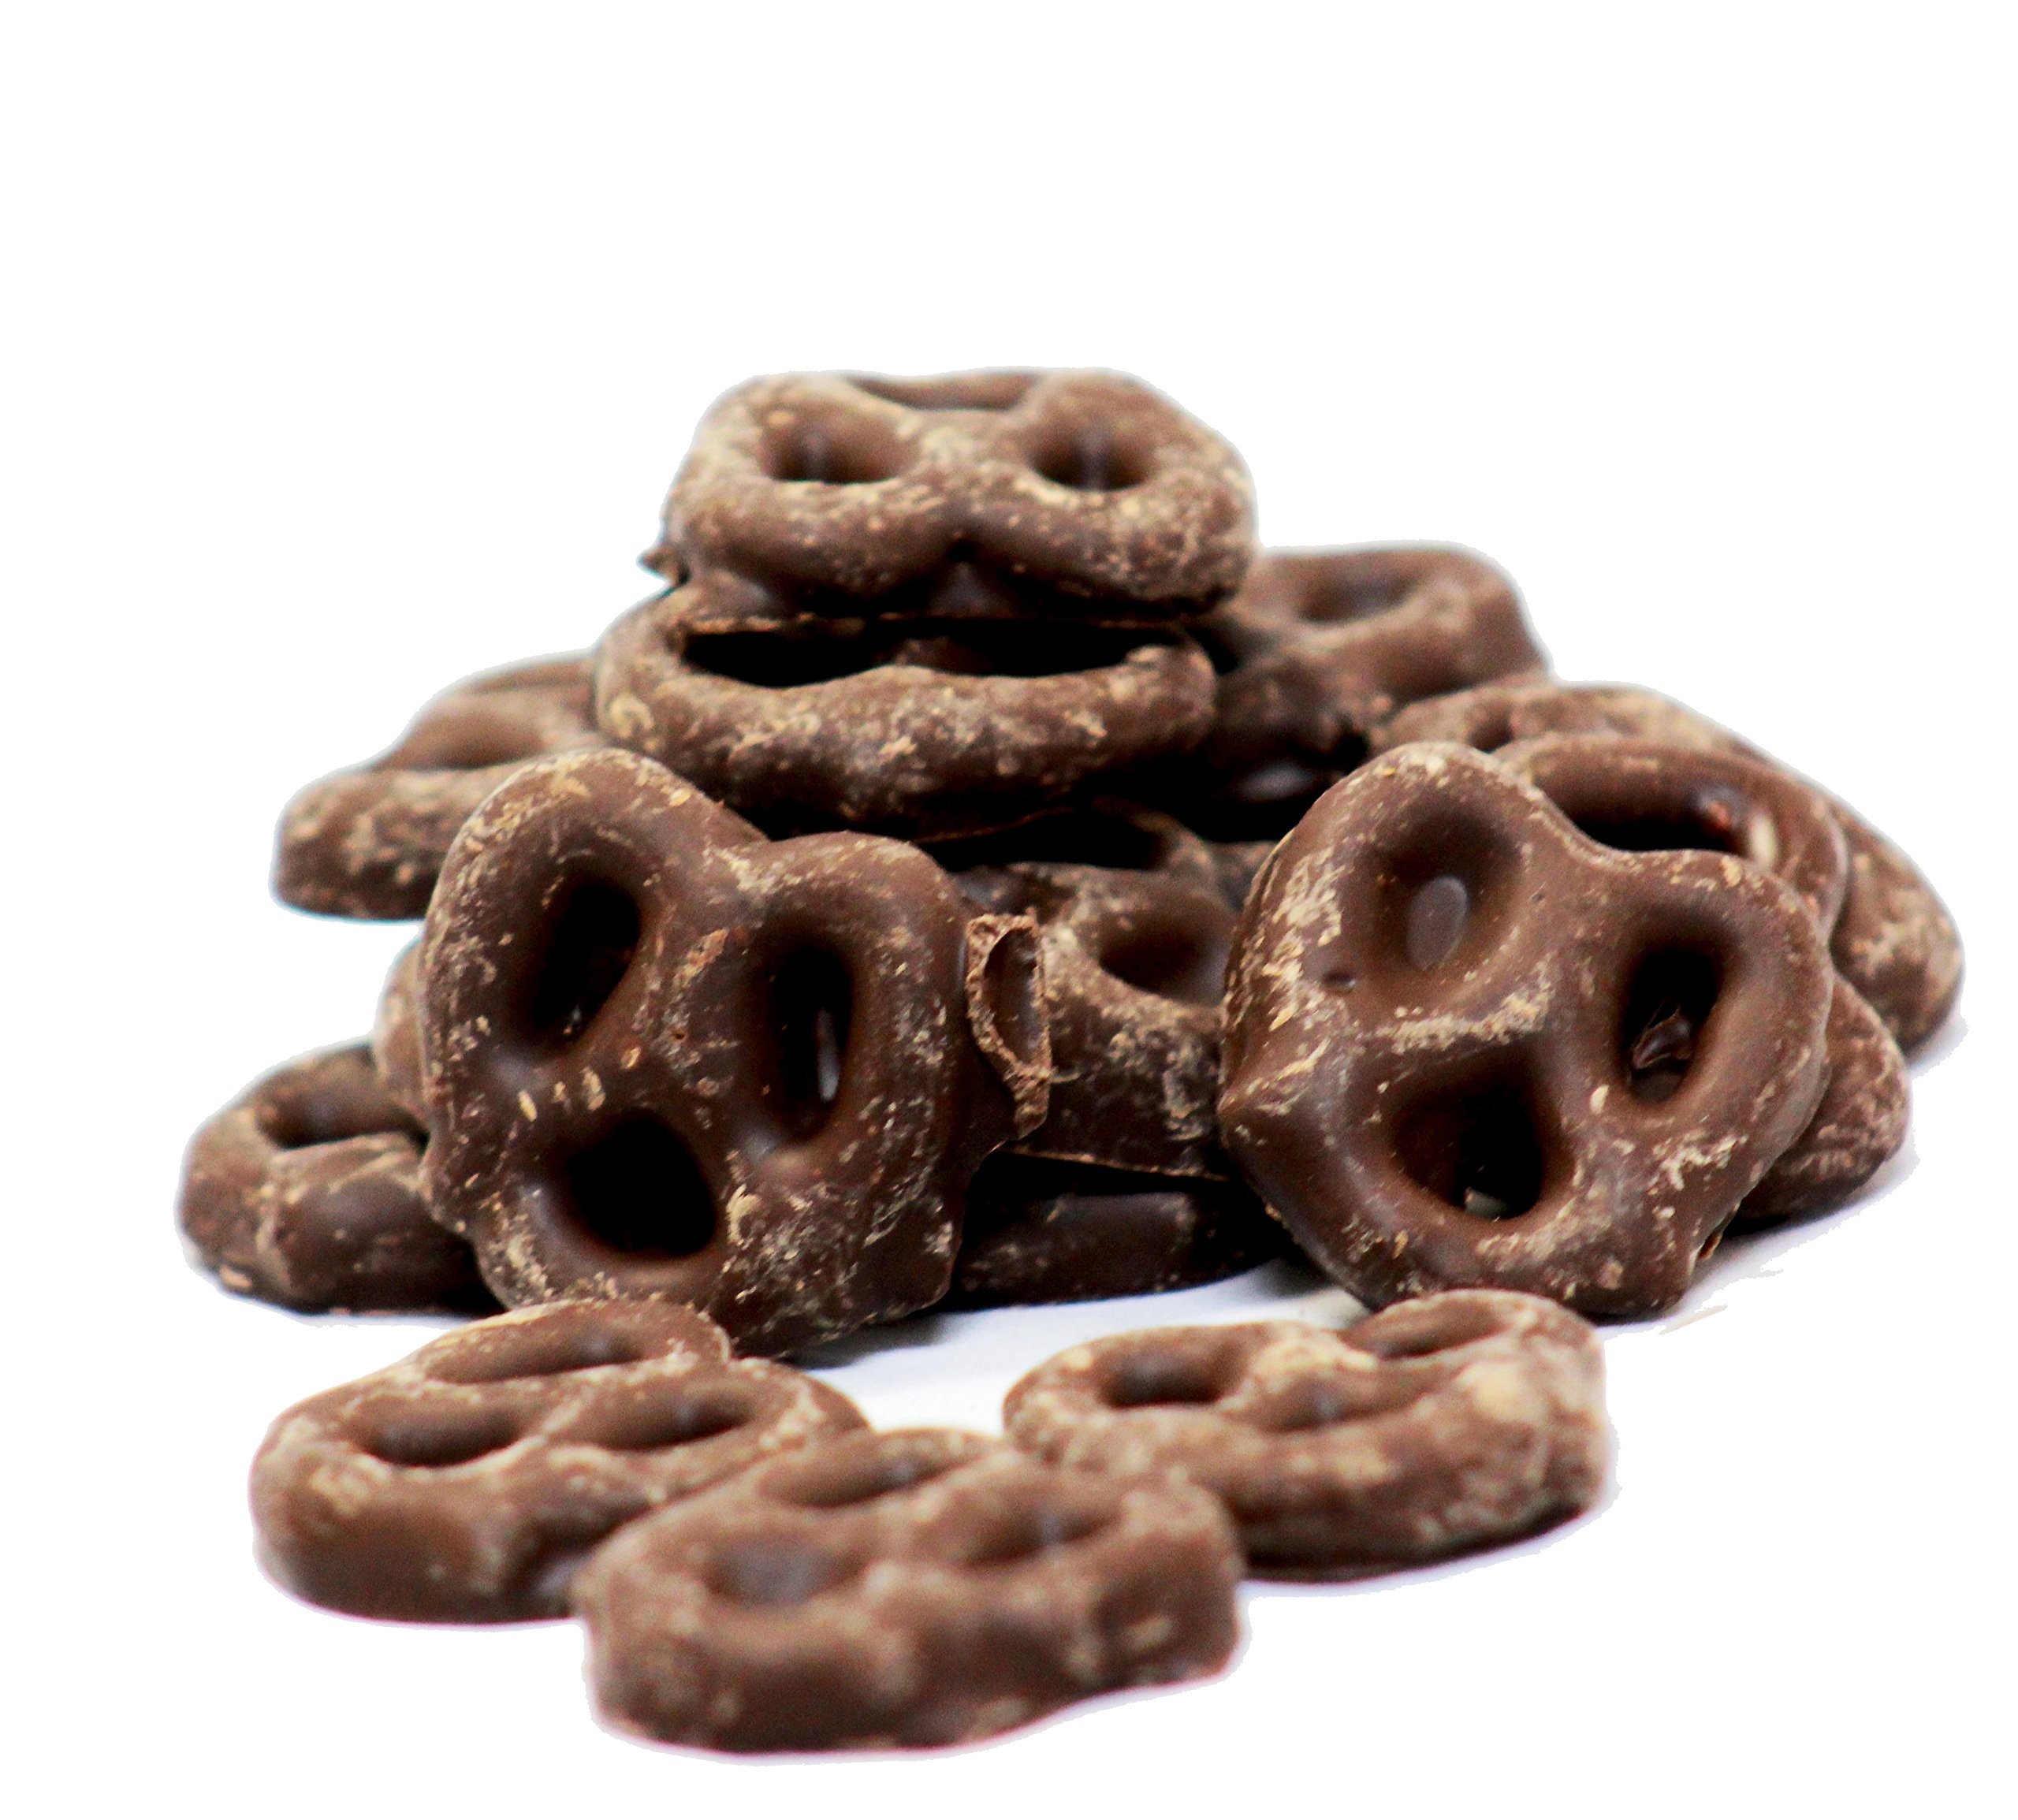
Item Name: Gourmet Chocolate Covered Mini Pretzels by Its Delish (Milk Chocolate, 1 lb)
Bullet Point 1: Delicious Gourmet Milk Chocolate Covered Pretzels
Bullet Point 2: One pound (16 Oz) bulk bag Its Delish brand
Bullet Point 3: HIGHEST QUALITY Made from the freshest and finest material
Bullet Point 4: WONDERFUL TREAT Candy bar, party favors, weddings, birthdays, baby showers and for any occasion
Bullet Point 5: Certified Kosher, OU Dairy, Cholov Yisroel, Made in the USA Order from the factory direct!
Product Description: Premium milk chocolate coated pretzels for any occasion made by Its Delish. Whether simple or fancy, you can bring your event to the next level with these scrumptious delights. <p></p>It's Delish was established in 1992 and is located in North Hollywood, California. It's Delish is a food manufacturer and distributor who produces over 500 gourmet food products including licorice, sour belts, taffies, caramels, Jordan almonds, chocolates, nuts, fruits, trail mixes, spices, and the spice blends. It's Delish also produces organics and all natural products. We give you the opportunity to order from the factory direct!<p></p>It’s Delish! prides itself on the four pillars that are at the foundation of everything we do.<p></p>Innovation Quality Value Service
Value: 16.0
Unit: Ounce

Price: 19.99